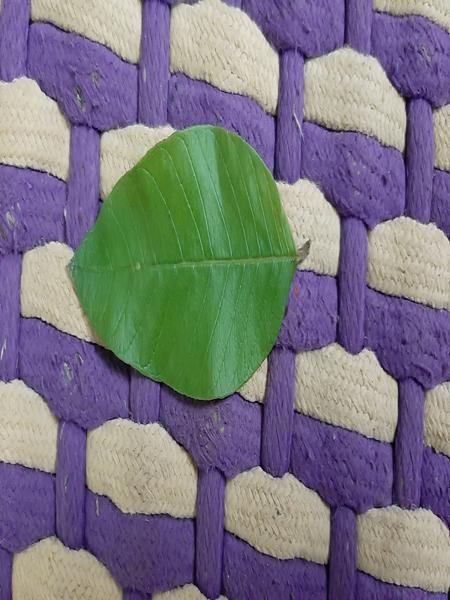
Plant: Guava